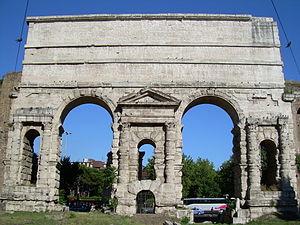
Porta Maggiore, Rome. CIL VI 1256–1258.